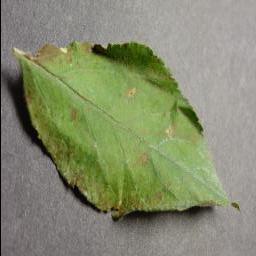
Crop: apple
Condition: cedar_rust